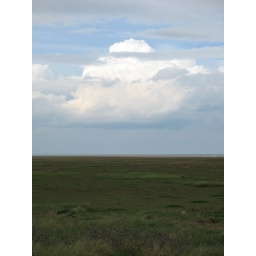
Over land and sea, somewhere in the sky a cloud forms, a shutter shuts